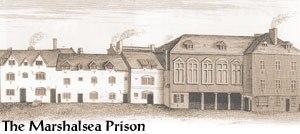
La Petite Dorrit
La Petite Dorrit, onzième roman de Charles Dickens, est le deuxième d'une série de trois romans politiques et sociaux, publié en feuilletons mensuels, vingt numéros en dix-neuf publications, de décembre 1855 à juin 1857 par Bradbury and Evans. C'est le plus politique des romans de Dickens et aussi celui dont la structure est la plus symbolique : il est en effet divisé en deux livres, le premier intitulé « Pauvreté » et le second « Richesse », chacun comptant dix numéros parus au prix de 1 shilling, la dernière livraison en ayant réuni deux.